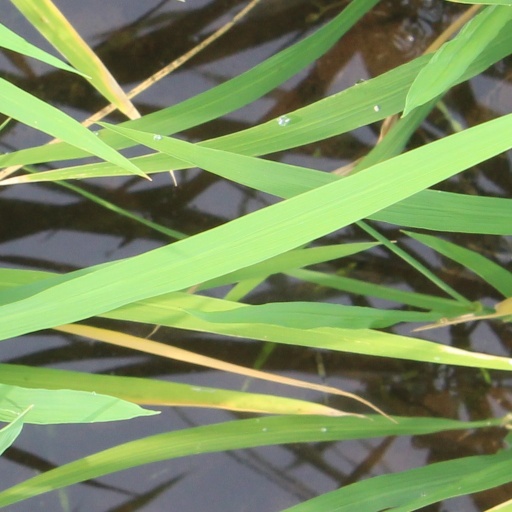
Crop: rice